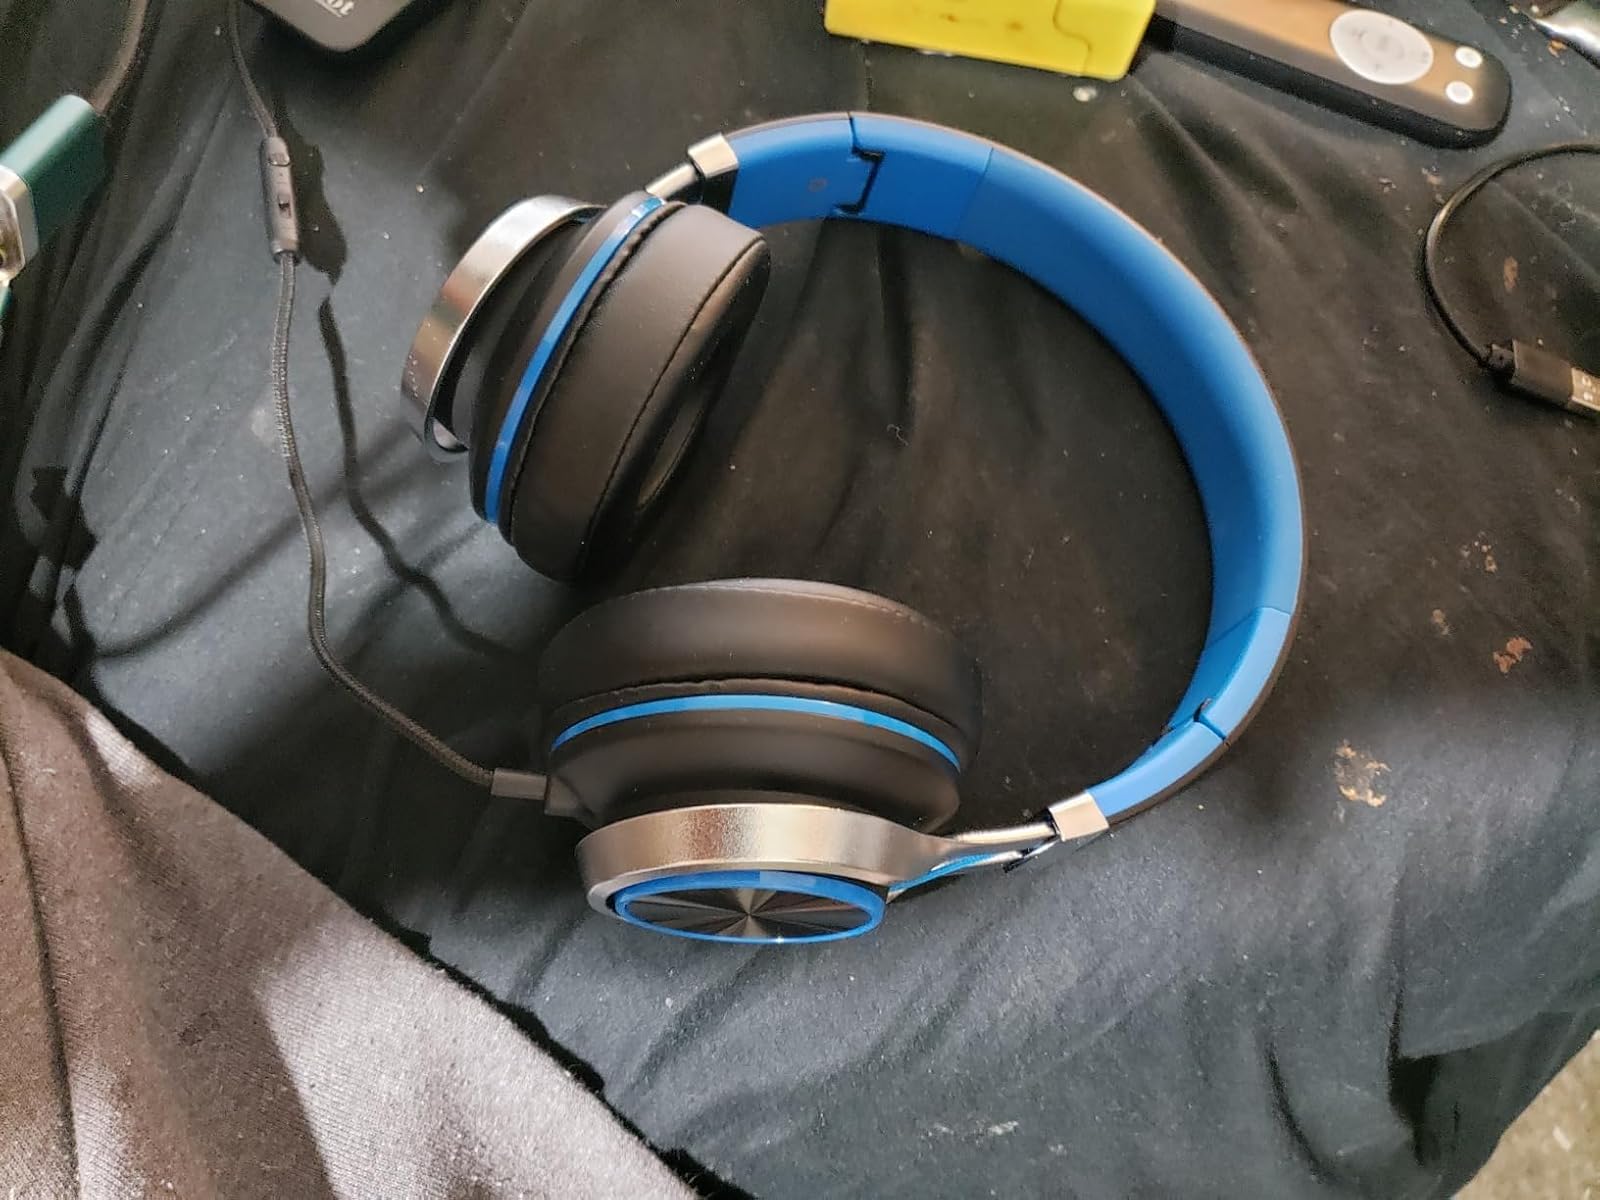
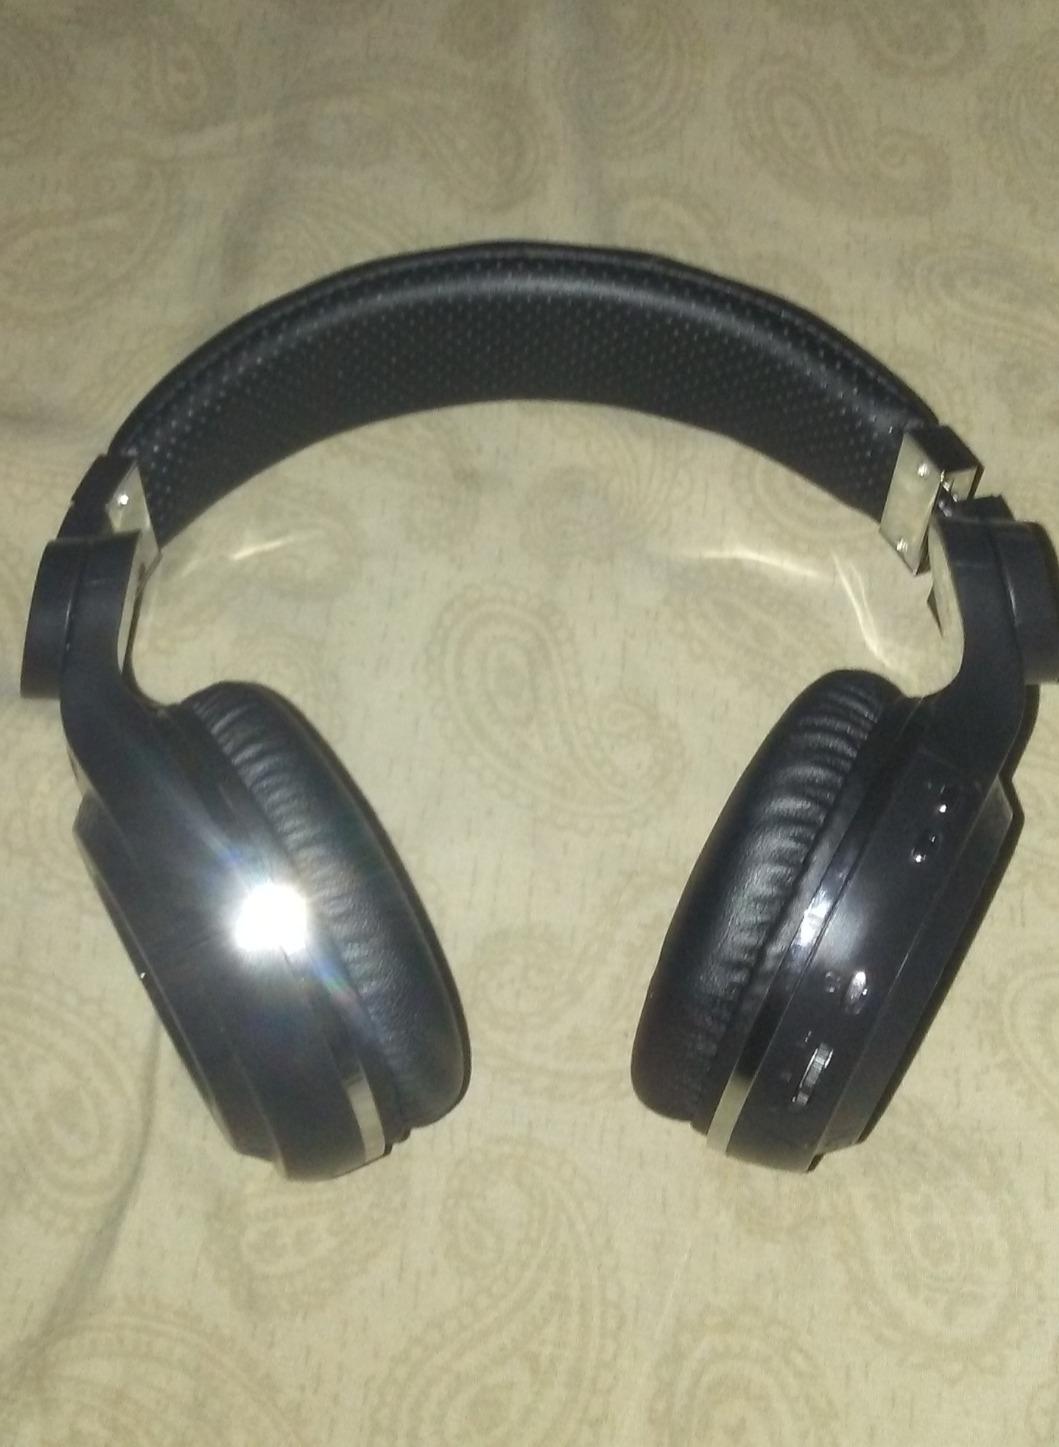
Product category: headphones
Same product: no